Holly Webb

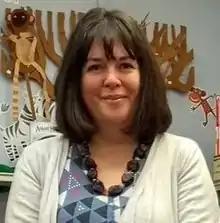
Webb at Pangbourne Library

Holly Webb (born 1976 in London) is a British children's writer. She studied Classics at Newnham College at Cambridge University, Byzantine and Medieval Art History at the Courtauld Institute of Art, and then worked as an editor until 2005. She lives outside Reading with her husband Jon and her three children, Ash, Robin and William.